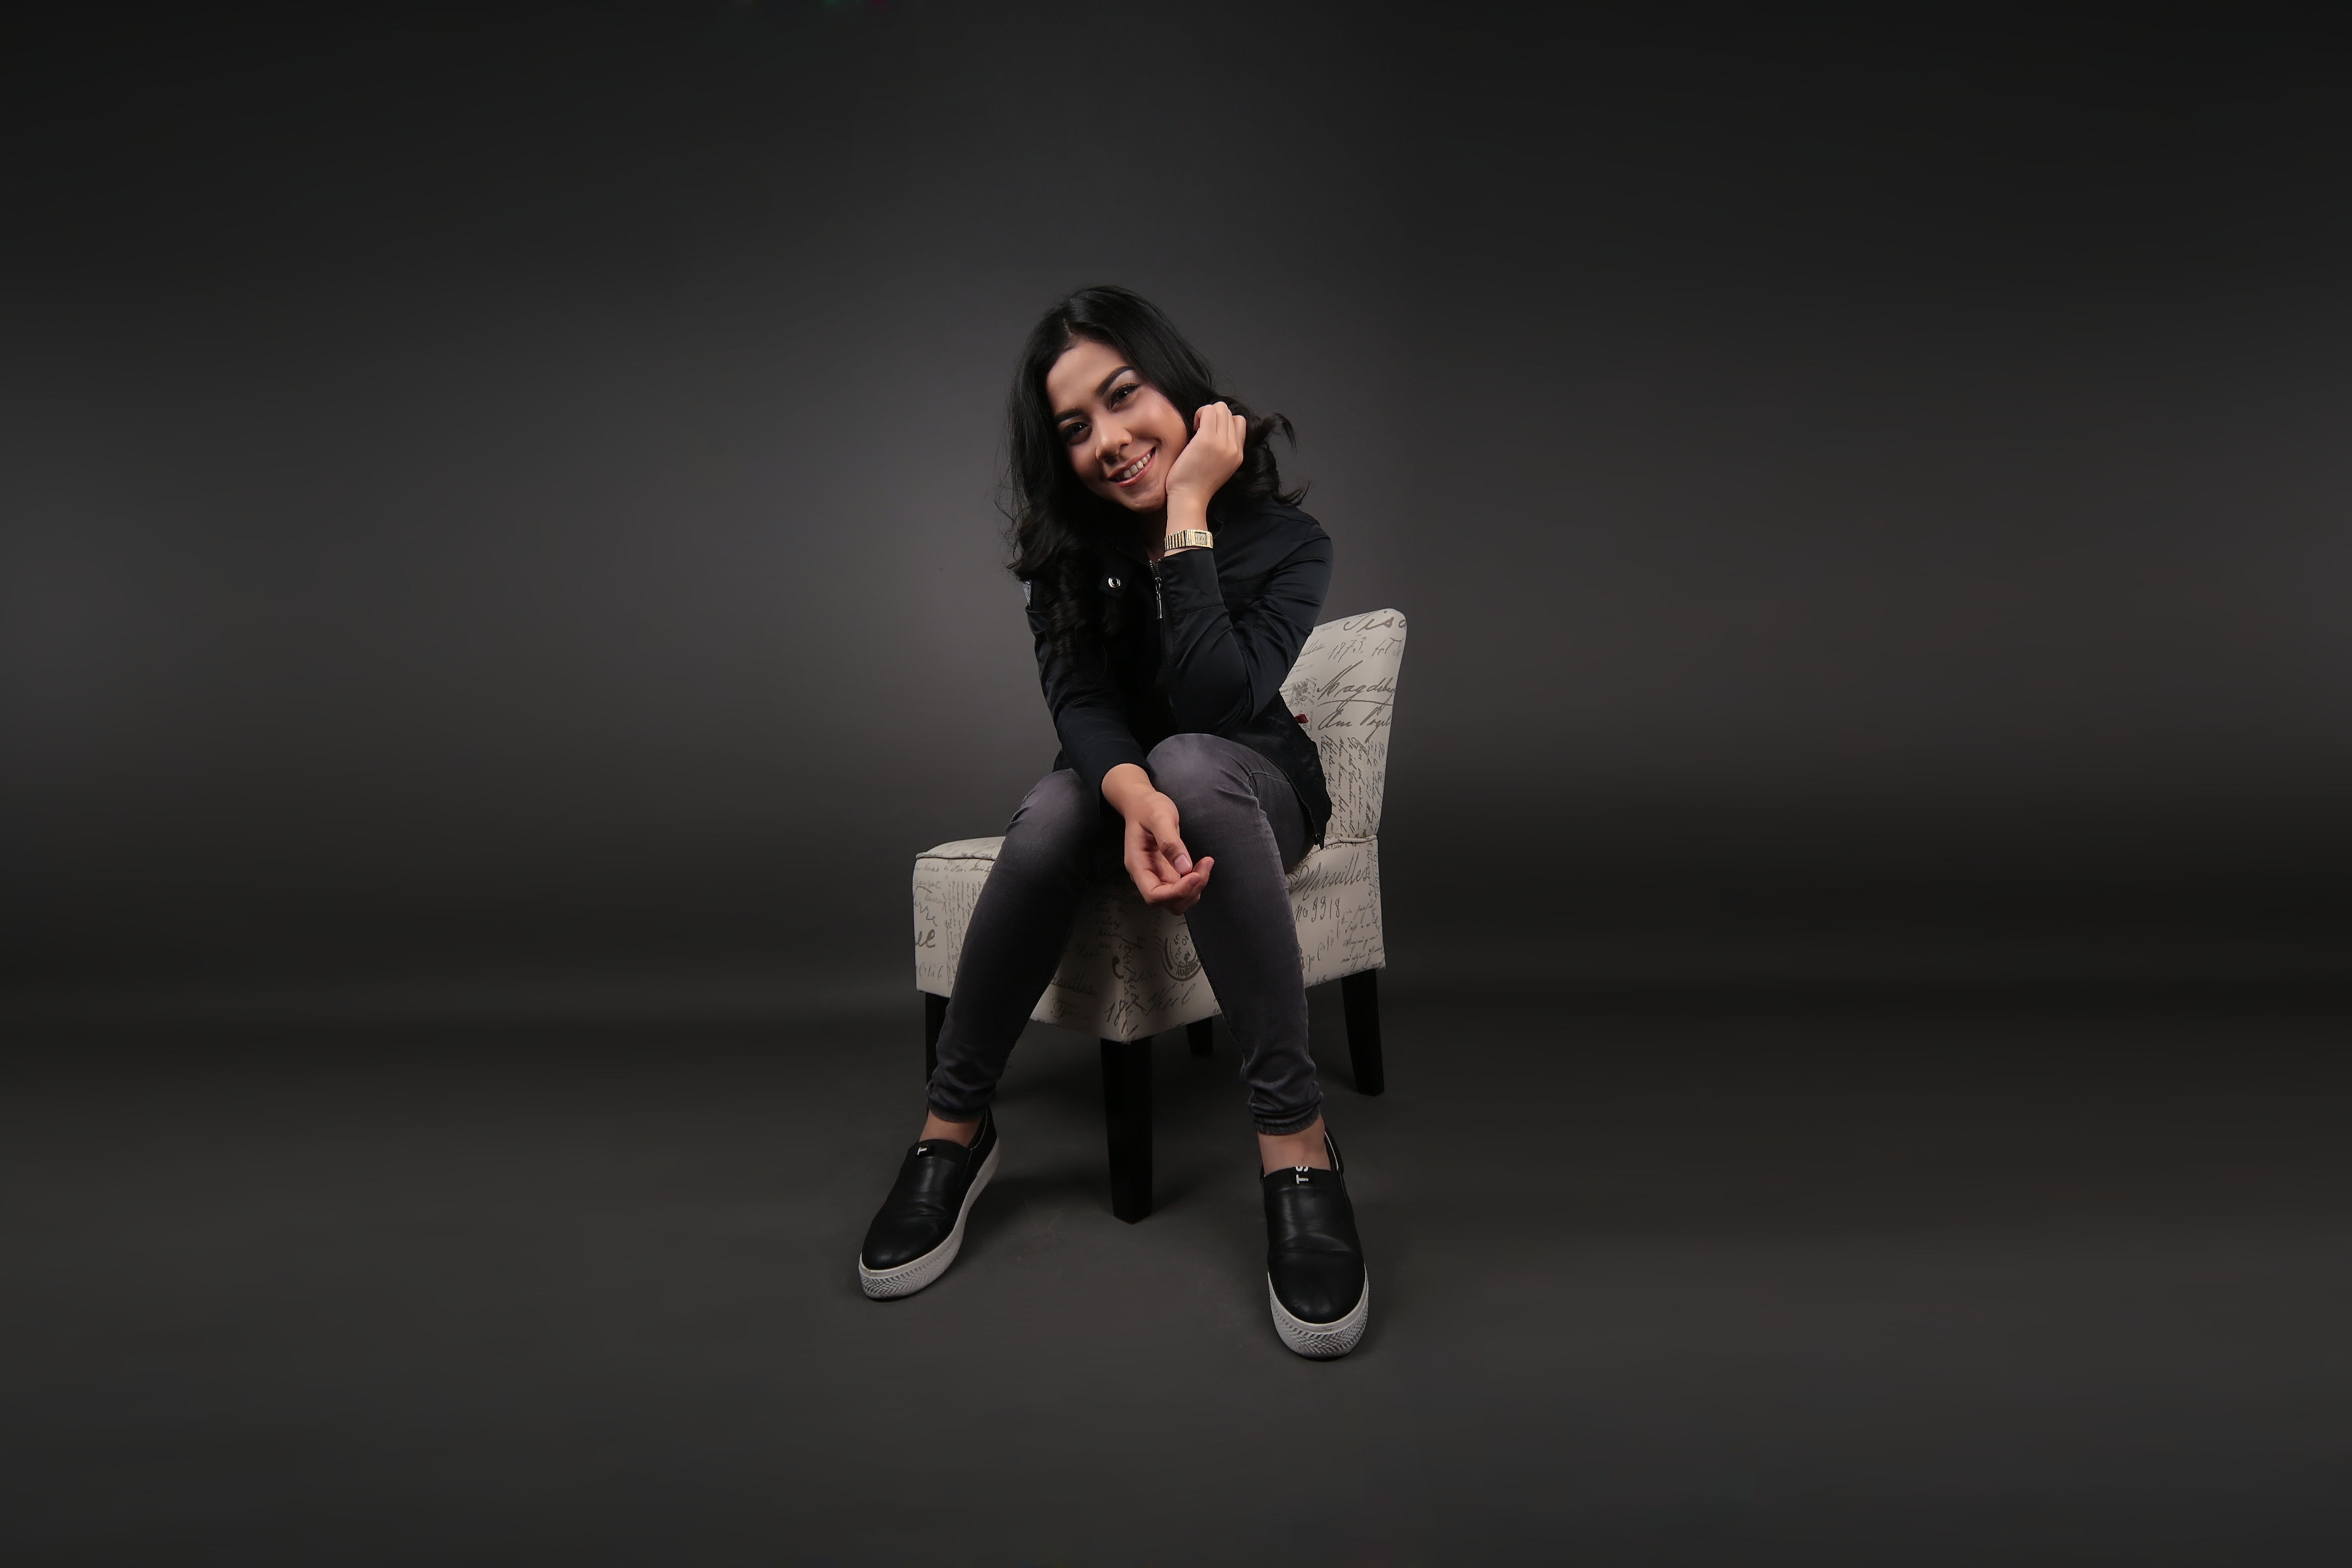
sitting, photography, darkness, gentleman, girl, shoe, computer wallpaper